Galactic quadrant

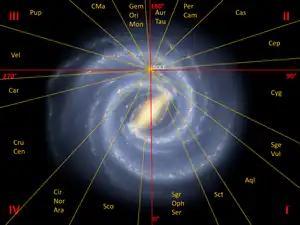
Numbered quadrants and sectors of constellations.

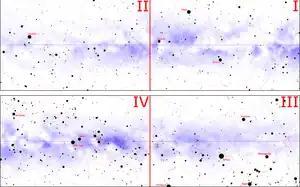
Quadrants as starcharts, with most prominent stars marked.

In actual astronomical practice, the delineation of the galactic quadrants is based upon the galactic coordinate system, which places the Sun as the pole of the mapping system. The Sun is used instead of the Galactic Center for practical reasons since all astronomical observations (by humans) to date have been based on Earth or within the Solar System.